Maris Wrixon

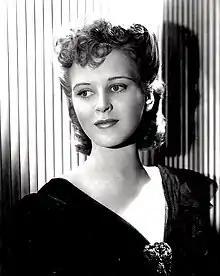
Wrixon in 1938 by George Hurrell

Mary Alice "Maris" Wrixon (December 28, 1916 – October 6, 1999) was an American film and television actress. She appeared in over 50 films between 1939 and 1951.